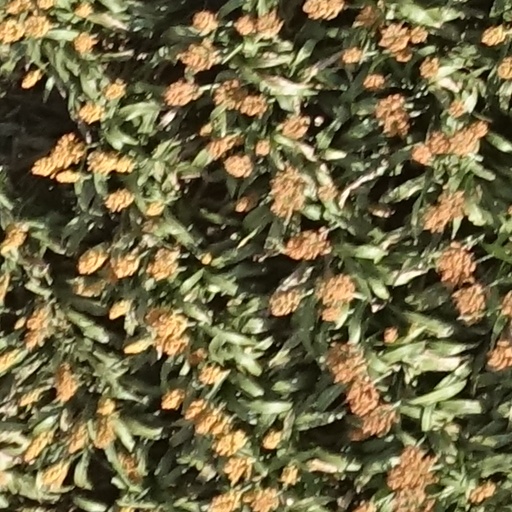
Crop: sorghum